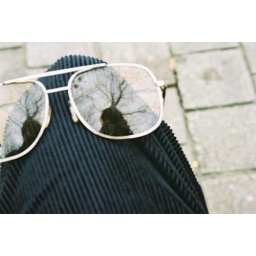
I rather liked the reflections in my glasses, which rest on my knee and show a tree I am sitting under